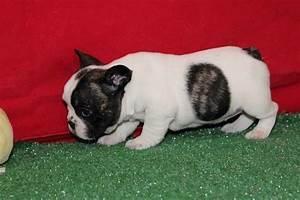
dog